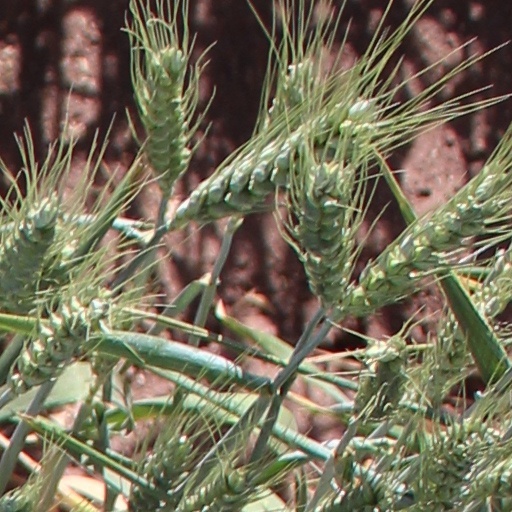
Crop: wheat